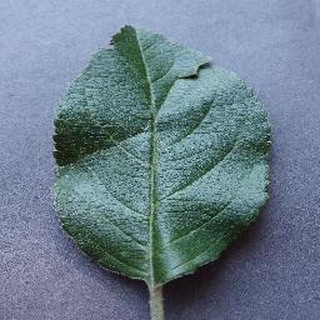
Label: healthy_apple